Ngāi Tahu

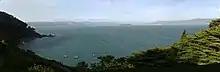
A view of Wellington Harbour, Ngāi Tahu lived in this area before migrating to the South Island

In Wellington Te Aohikuraki, the senior chief, slept with Rākaitekura (a high ranking Ngāi Tahu woman) while her husband Tūmaro was away visiting his family. Of this Te Hikutawatawa (later named ), the ancestor of Ngāi Tūāhuriri, was born illegitimate. Owing to Rākaitekura's high rank, Tūmaro was unable to kill her, so instead had her prepare herself for marriage with Te Aohikuraki. The stream where she did up her hair was called . Tūmaro gathered his family and departed for Waimea, near Nelson across the Cook Strait, leaving Rākaitekura and Te Hikutawatawa behind.